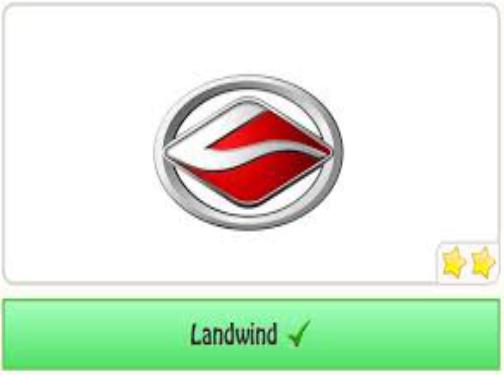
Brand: Landwind-1
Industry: Transportation